Abram Joseph Ryan

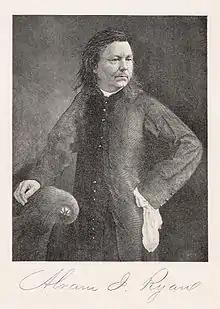
Ryan portrait and signature

Ryan entered the Vincentians, taking the oath of obedience to the Congregation. He did three more years of study at the college during the course of which, on June 19, 1857, he received minor orders. The poetry that he wrote to entertain his schoolmates impressed them, especially one who recorded the texts in a personal journal. In 1858, shortly after the death of his father, Ryan was sent to the Seminary of Our Lady of the Angels near Niagara Falls, New York. He was sent there both to pursue his study of theology and to serve as the prefect of discipline for the boys enrolled at the preparatory school attached to the seminary.